Effects of Hurricane Hazel in Canada

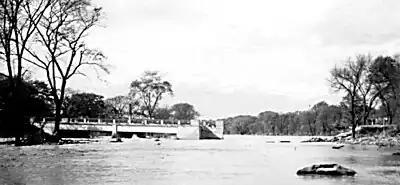
A destroyed bridge with a part with one end attached to the shore and the other end in the water; the other part is missing.

With river and stream levels rising, Toronto's infrastructure took a heavy hit. Not built to withstand serious flooding, as it is in a climate area that does not see exceptionally prolonged or heavy rainfall, over 50 bridges, many part of important highways, were heavily damaged or put out of commission after high water itself washed them out or debris in the water smashed them. Numerous roads and railways were also washed out.